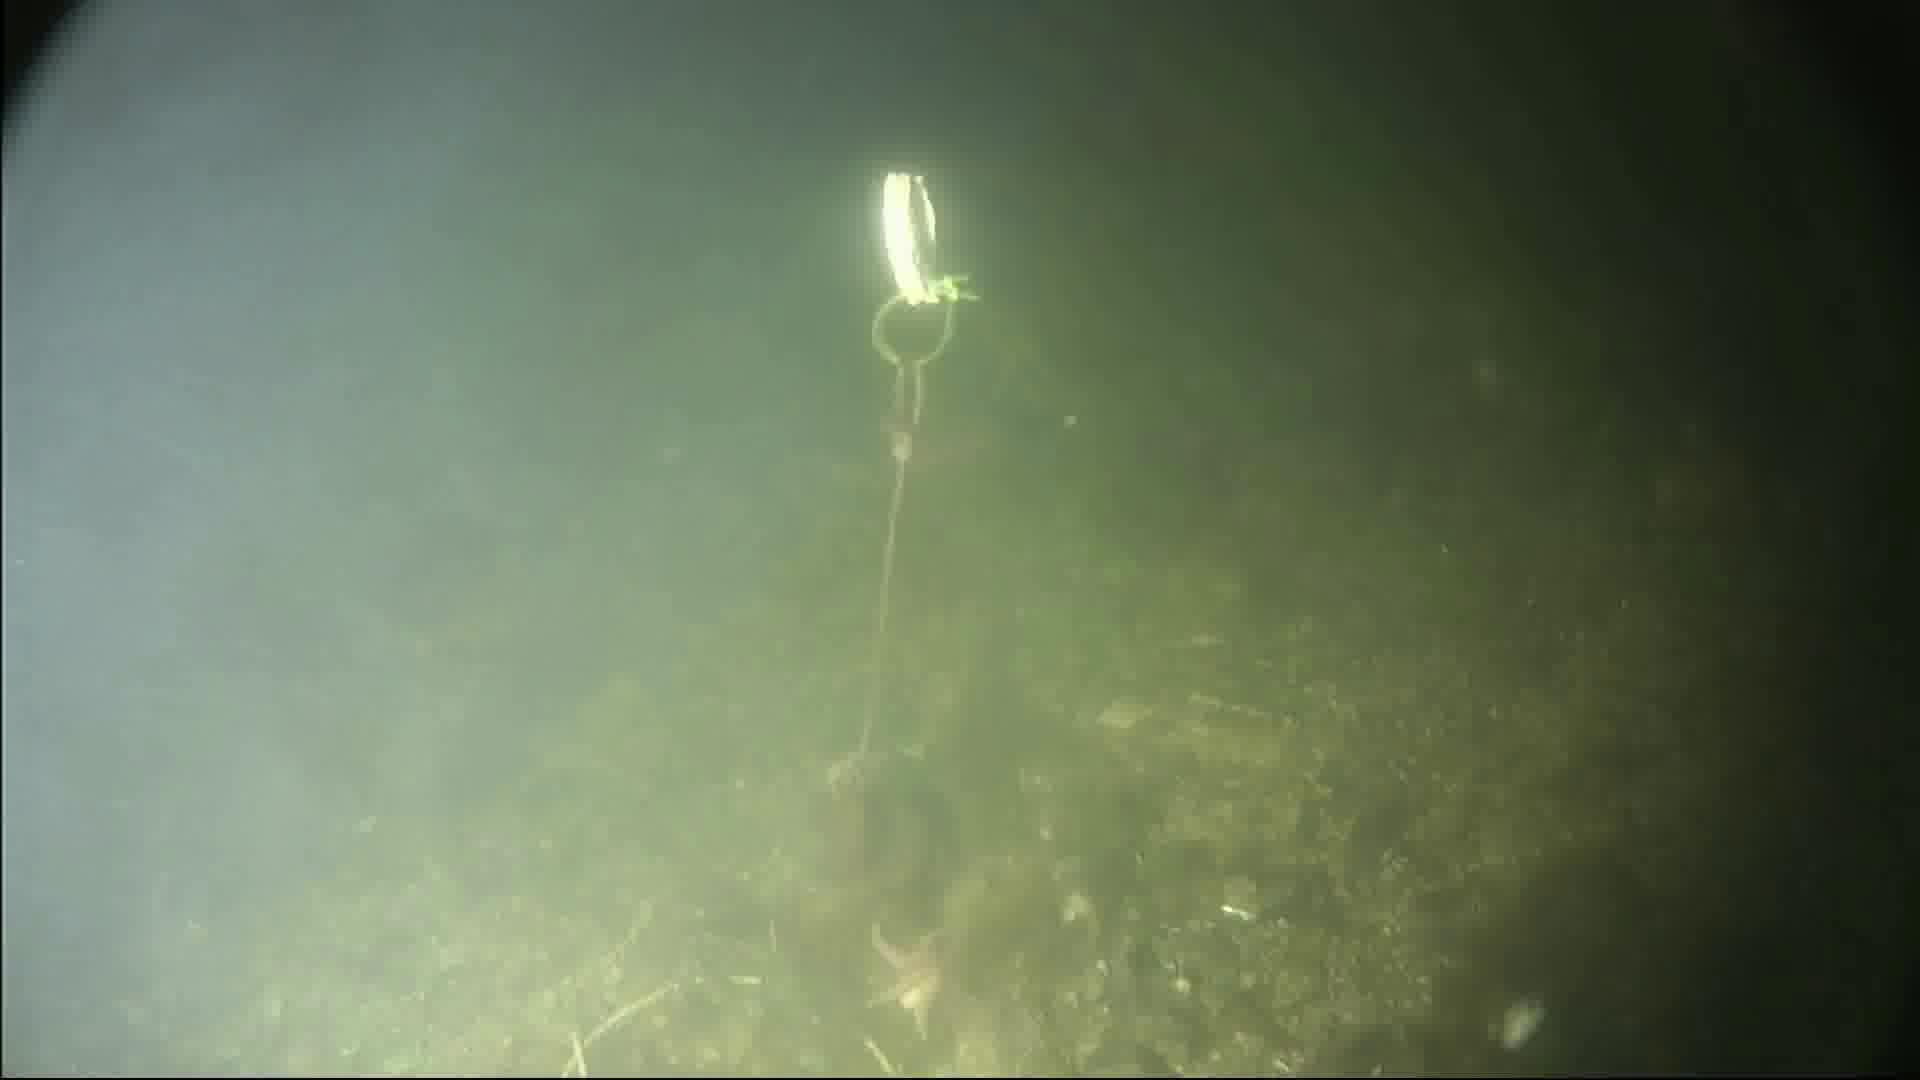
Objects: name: starfish